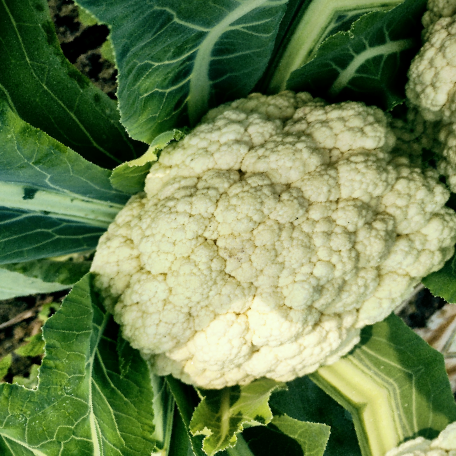
Label: Disease Free